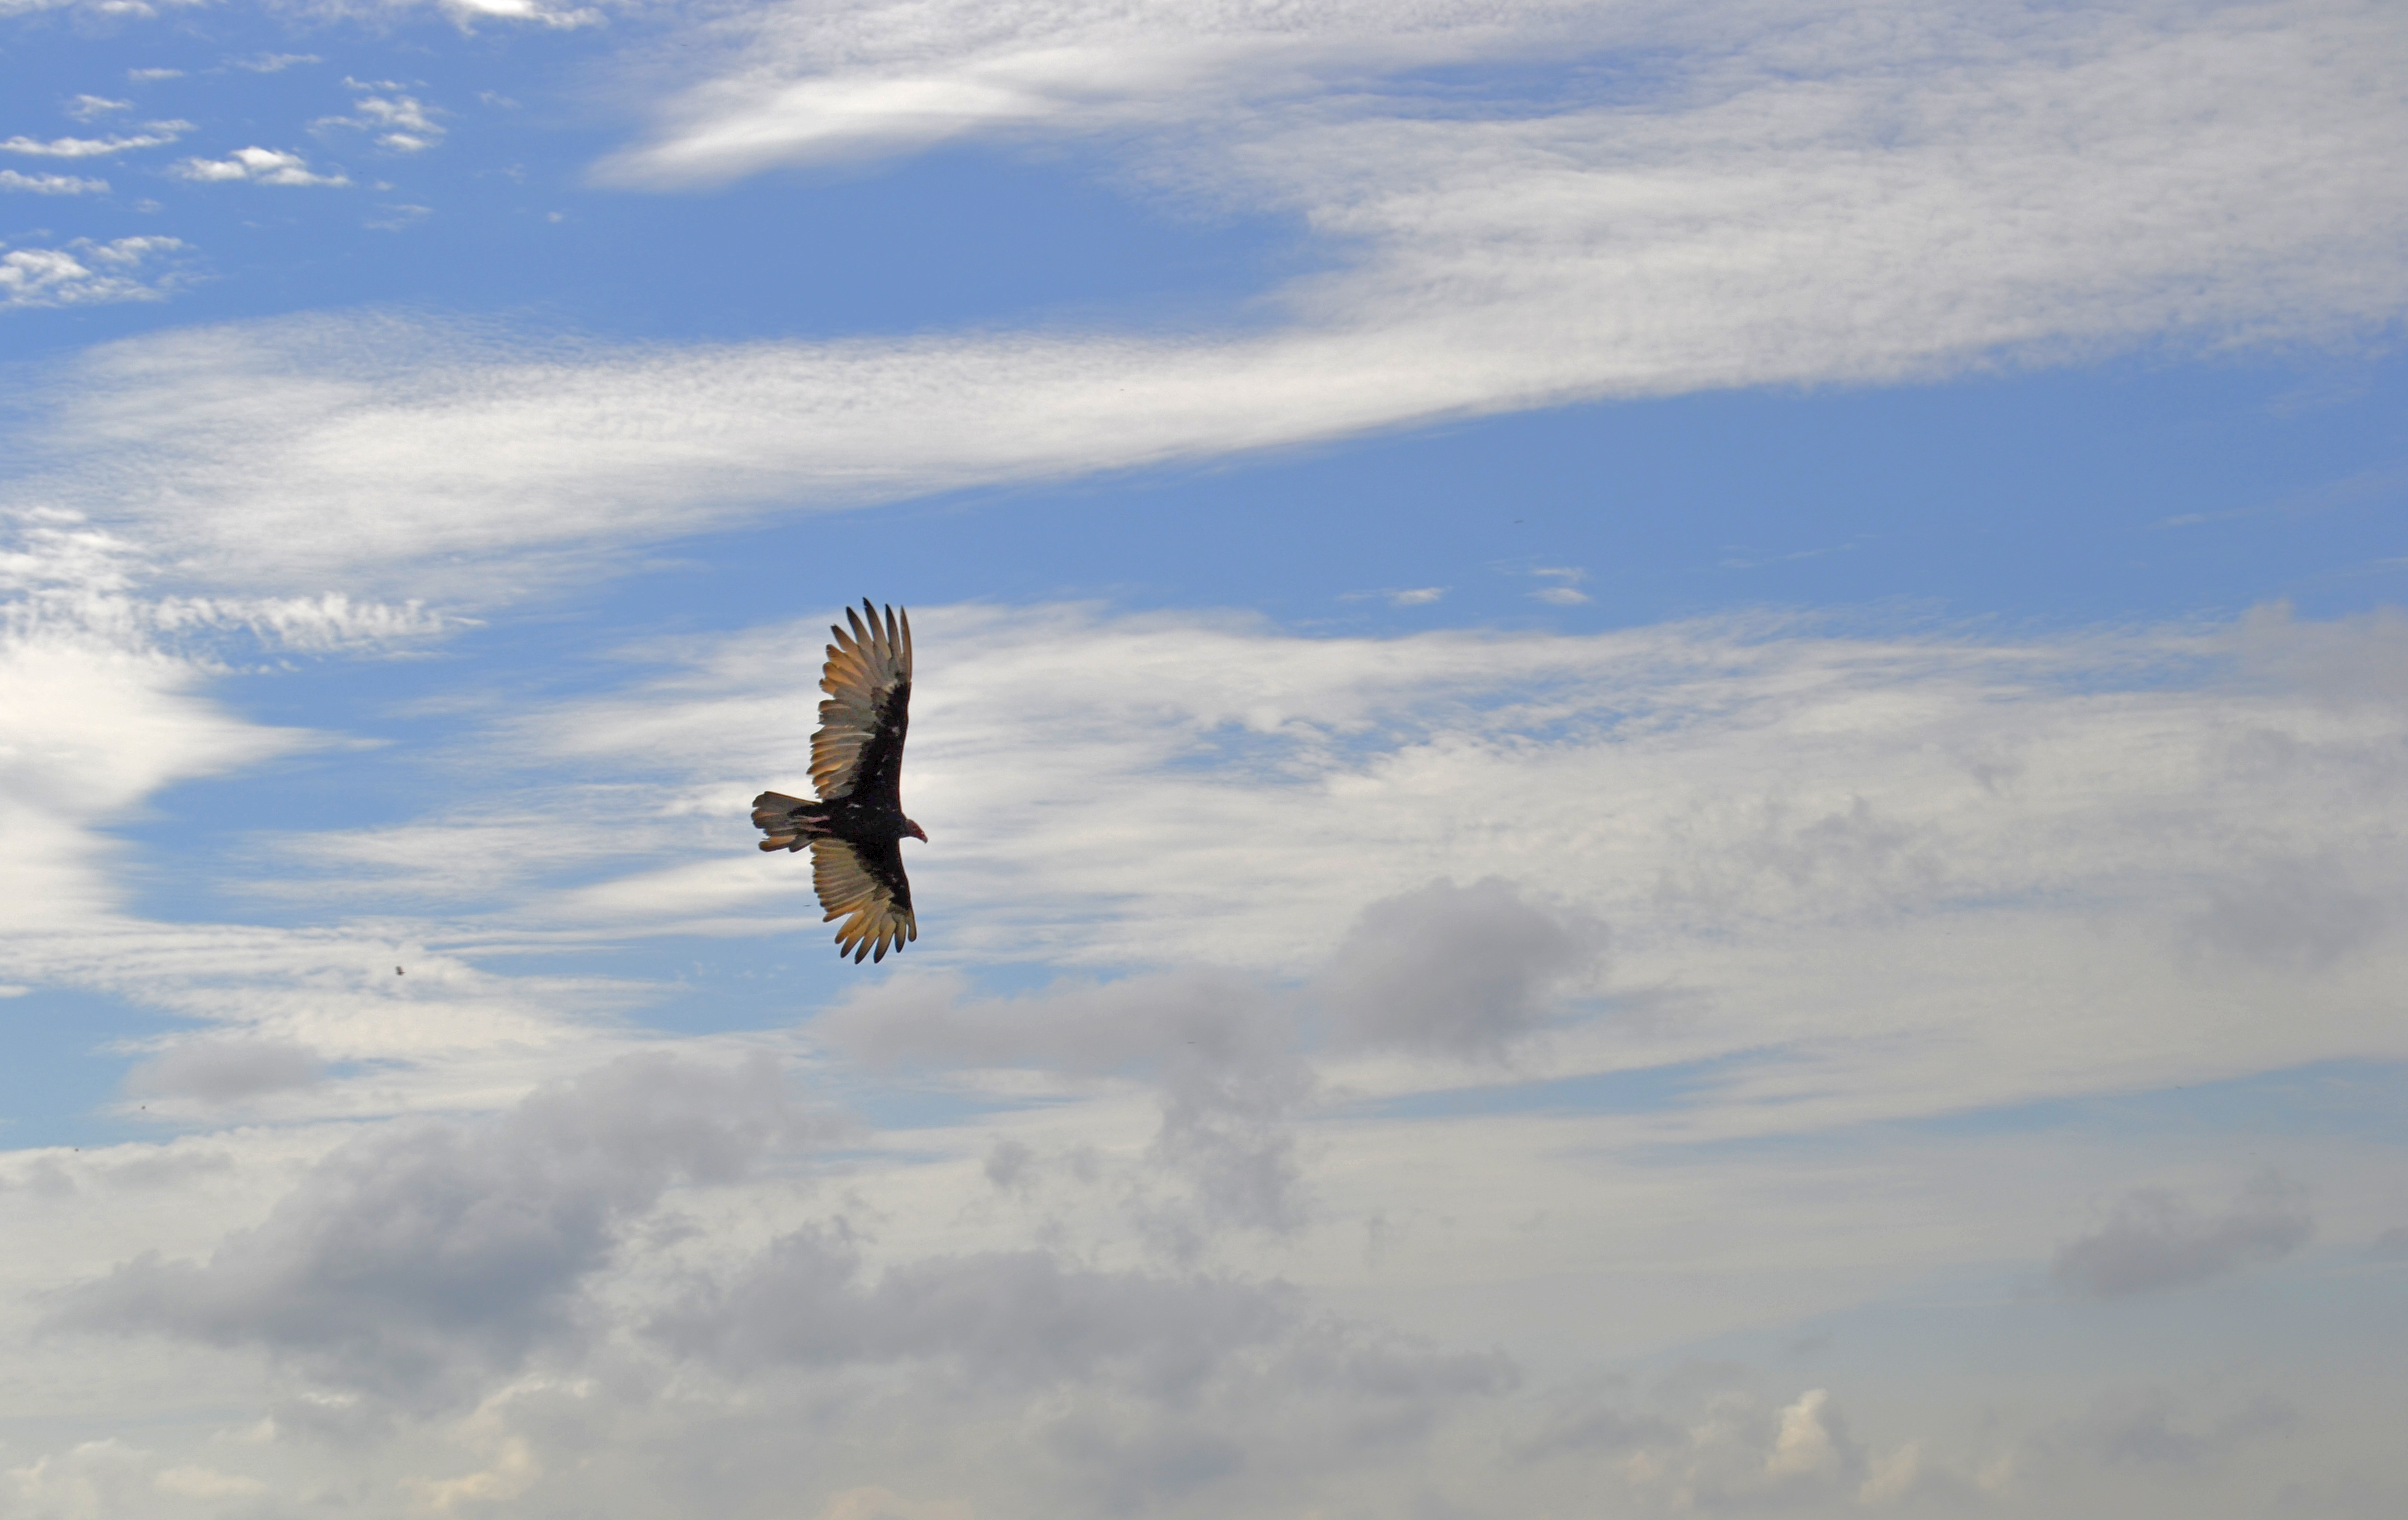
sky, condor, bird, flying, cuba, clouds, eagle, bird of prey, golden eagle, accipitriformes, accipitridae, cloud, buzzard, kite, hawk, beak, bald eagle, red tailed hawk, falconiformes, vulture, wing, wildlife, sea eagle, falcon, peregrine falcon, meteorological phenomenon